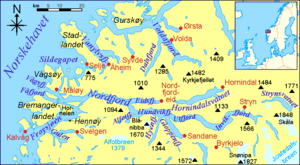
Nordfjord (fjord)
Nordfjord
Nordfjord er en fjord i Vestland fylke i Norge. Den er 106 km lang. Fjorden går fra Husevågøy i vest til Loen længst inde i landet.